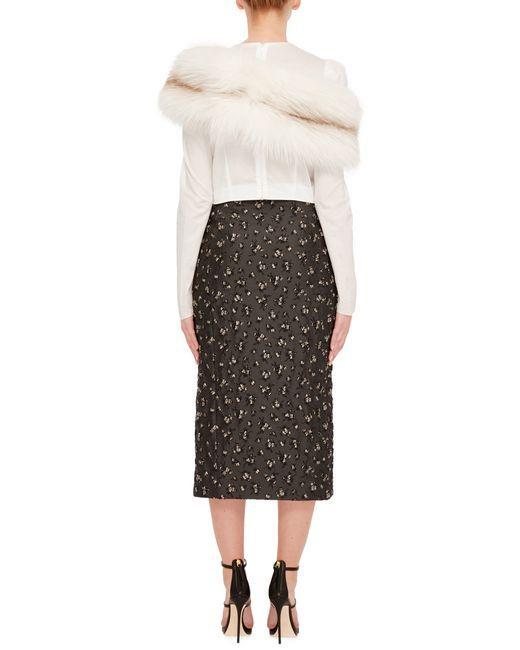
Weiße Slim Fit Jacke mit Pelzmütze